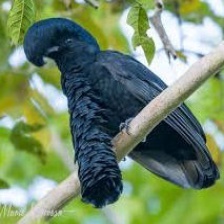
Species: UMBRELLA BIRD
Scientific name: CEPHALOPTERUS